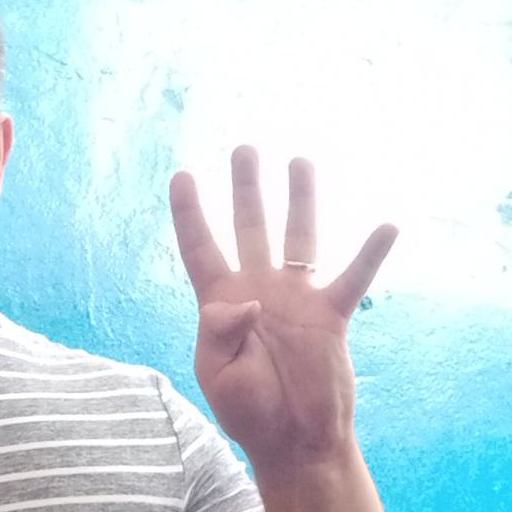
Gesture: four